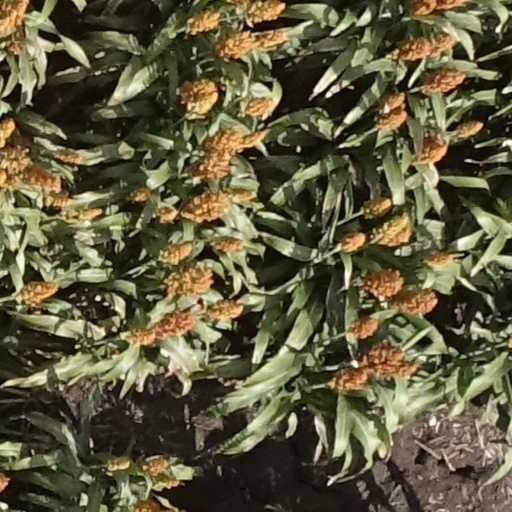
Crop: sorghum